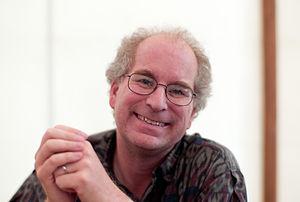
Brewster Kahle est un informaticien et homme d'affaires américain. Après avoir vendu Alexa Internet à Amazon.com, il cofonde Internet Archive en 1996, qu'il dirige encore en 2019.